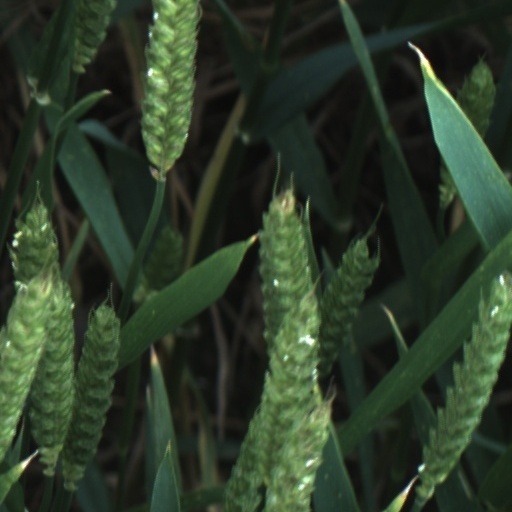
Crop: wheat